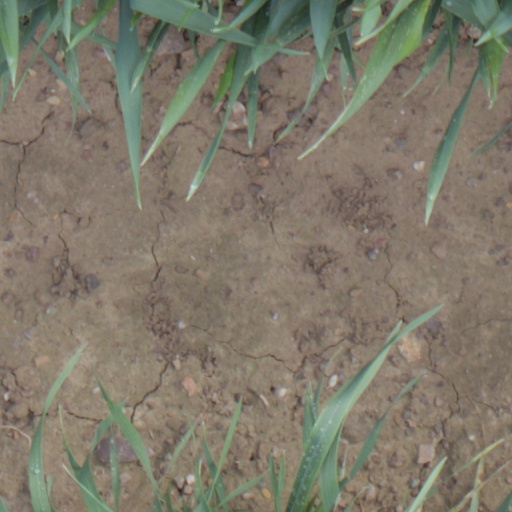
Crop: wheat